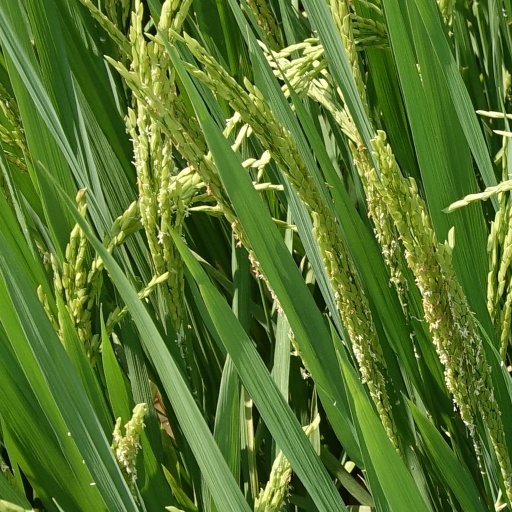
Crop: rice